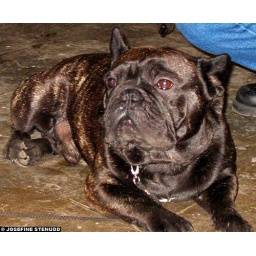
20030105_07 Pretty French bulldog on the floor at a dog show in Gothenburg, Sweden